Saladin

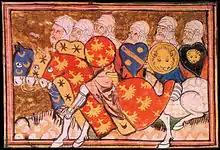
Saladin's troops, French manuscript, 1337

Saladin had by now agreed to truces with his Zengid rivals and the Kingdom of Jerusalem (the latter occurred in the summer of 1175), but faced a threat from the Isma'ili sect known as the Assassins, led by Rashid ad-Din Sinan. Based in the an-Nusayriyah Mountains, they commanded nine fortresses, all built on high elevations. As soon as he dispatched the bulk of his troops to Egypt, Saladin led his army into the an-Nusayriyah range in August 1176. He retreated the same month, after laying waste to the countryside, but failing to conquer any of the forts. Most Muslim historians claim that Saladin's uncle, the governor of Hama, mediated a peace agreement between him and Sinan.